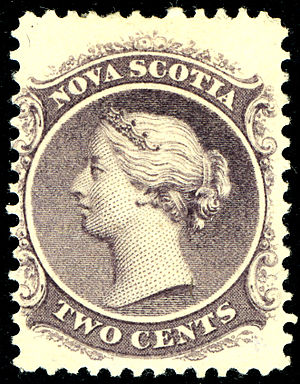
Dokumentskader
Dokumentskader er forskellige typer skader på dokumenter − papir, bøger, frimærker, certifikater, arkivalier, kort, fotografier, illustrationer m.m. − der kan opstå af forskellige grunde: brand, oversvømmelser, skadedyr, svampe, særlige blæktyper, syreholdigt papir og almindelig slitage.